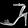
Label: Sandal